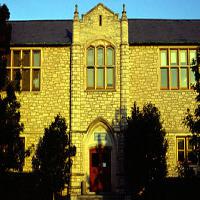
Weather: sun or clear